Headingley

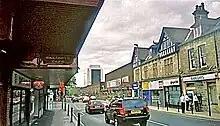
The centre of Headingley

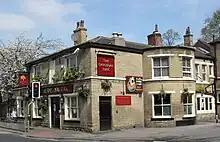
The Original Oak, named after the Skyrack Oak which grew opposite.

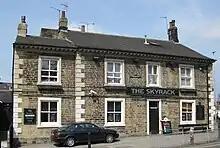
The Skyrack, historical remnants of the Wapentake.

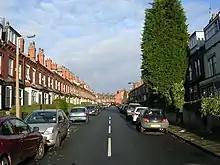
Terrace houses typical of the southern districts of Headingley.

Headingley is mentioned in the "Domesday Book" of 1086 as Hedingelei or Hedingeleia when Ilbert de Lacy held 7 carucates, equivalent to about 840 acres, of land. The name is believed to originate from Old English, combining Head(d)inga, meaning 'of the descendants of Head(d)a,' with lēah, signifying 'open ground.' In essence, it translates to "the clearing of Hedda's people". Headda has sometimes been identified with Saint Hædde. A stone coffin found near Beckett Park in 1995 suggests there may have been an earlier settlement in late Roman or post-Roman times.